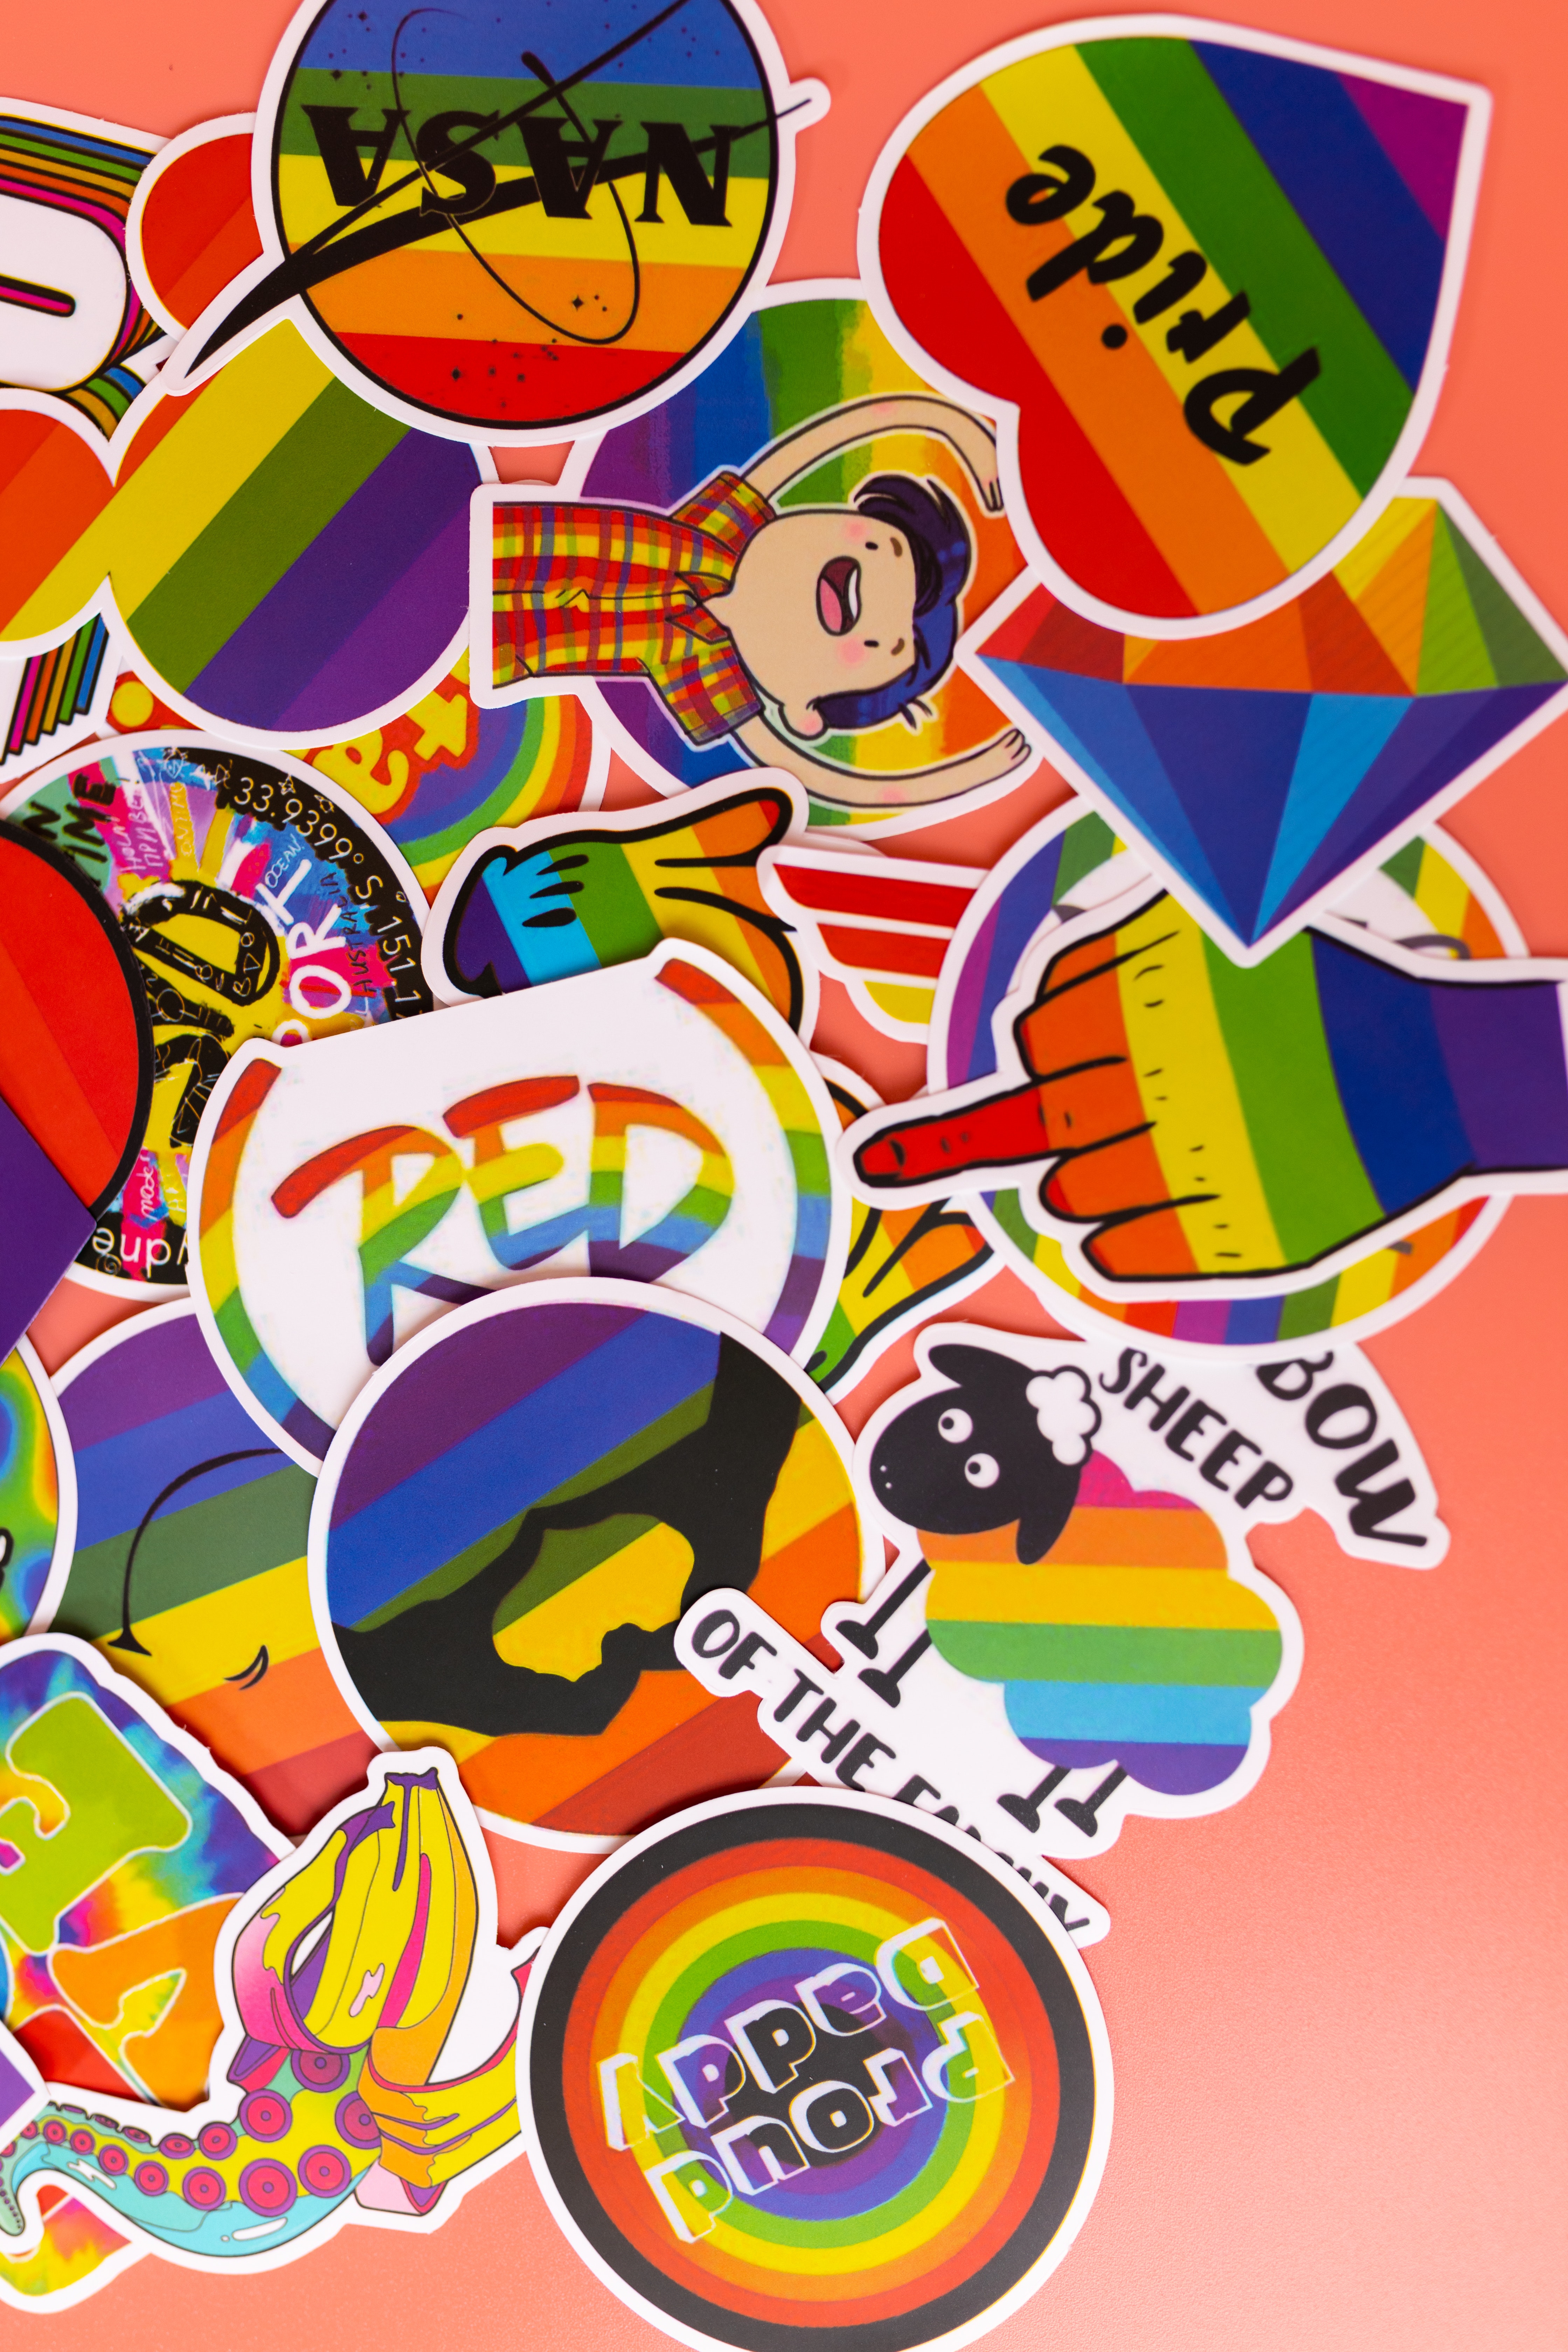
art, font, illustration, poster, circle, visual arts, pattern, graphics, recreation, painting, symbol, wheel, graphic design, electric blue, motor vehicle, drawing, logo, sign, happy